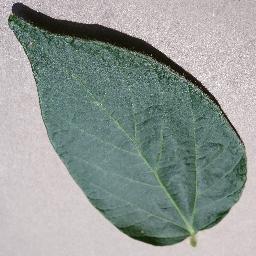
Label: Soybean___healthy